Philips Park, Prestwich

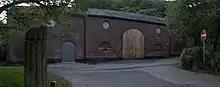
The Stables.

Recently a nightclub, now being restored to pre-20th century state. This has involved the demolition of all the sections that were added to make a nightclub venue, revealing the original courtyard that had become hidden. The project has been supported by a grant from the Heritage Lottery Fund.